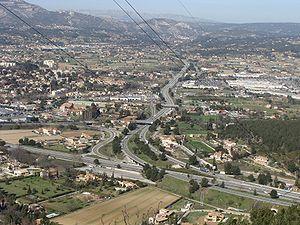
La sociologie urbaine est une branche de la sociologie qui tend à comprendre les rapports d'interaction et de transformation qui existent entre les formes d'organisation de la société et les formes d'aménagement des villes.
En France, l’autoroute A50 est une autoroute située en région Provence-Alpes-Côte d'Azur et reliant Marseille dans les Bouches-du-Rhône, à Toulon dans le Var.
En France, l'A52 est une autoroute reliant le péage de La Barque sur l'A8 à Aubagne sur l'A50.